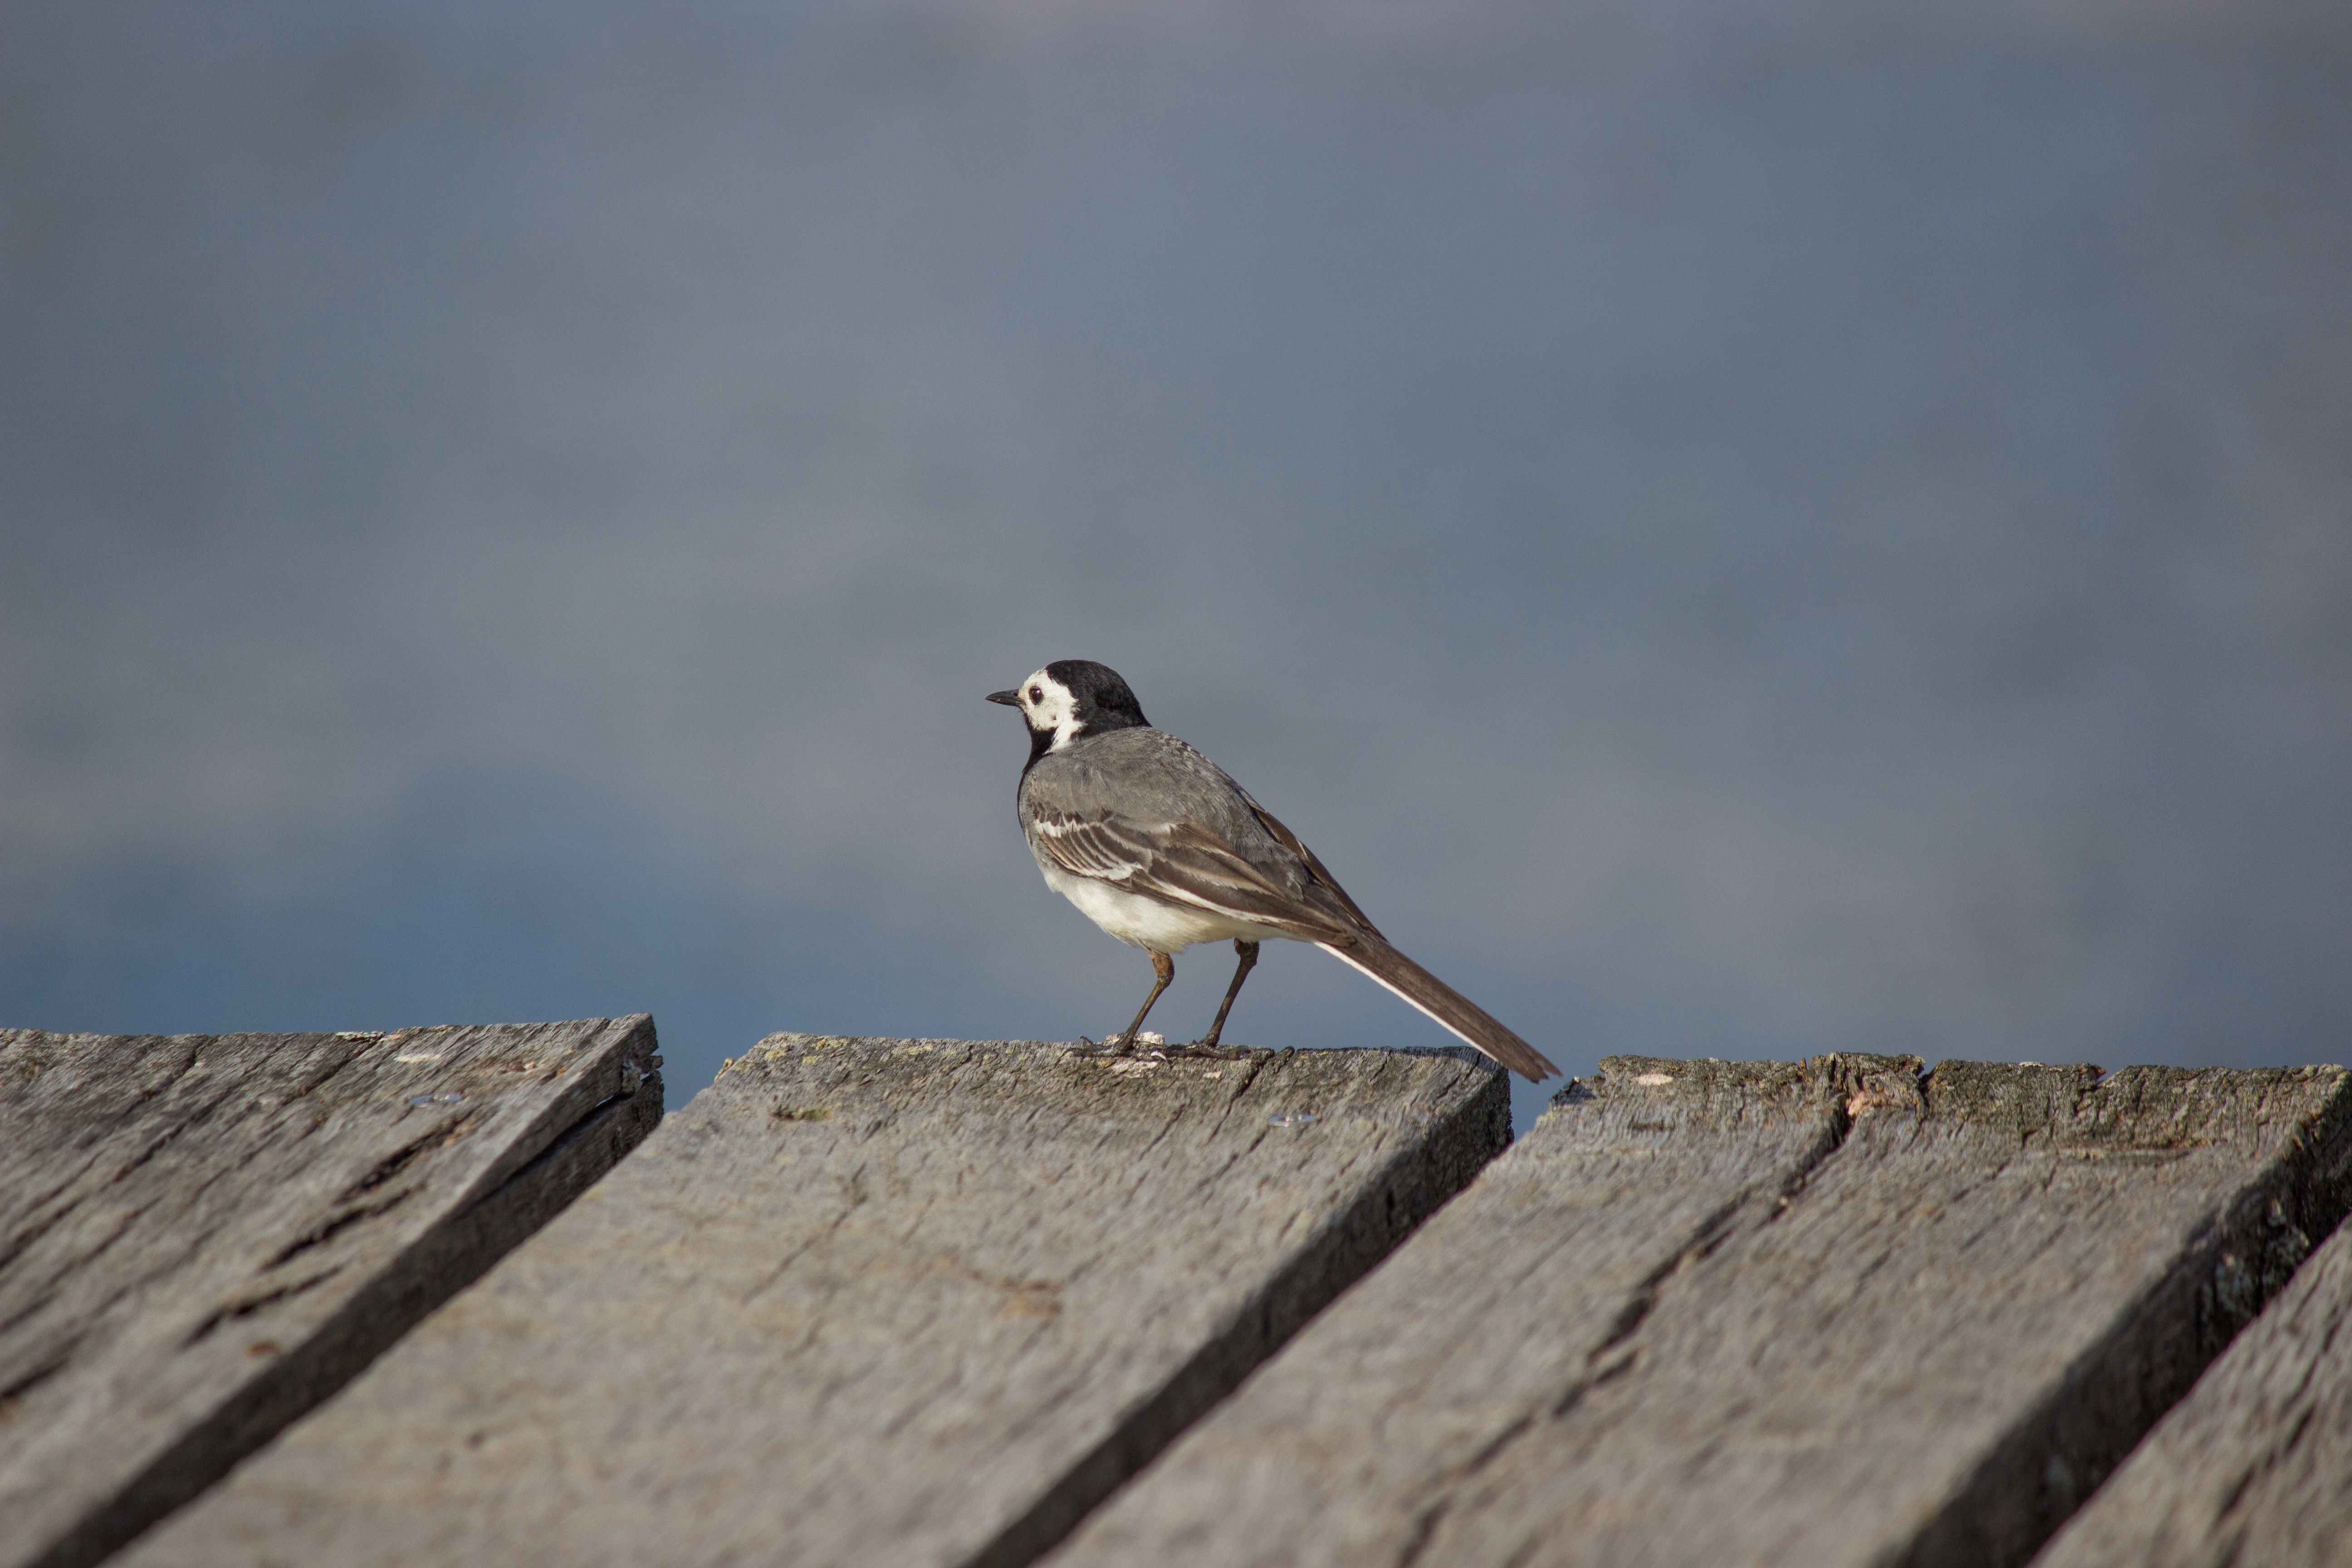
nature, bird, wing, lake, pond, wildlife, beak, contrast, fauna, plumage, stalk, songbird, wetland, vertebrate, sparrow, moorland, shorebird, swallow, nature conservation, nature reserve, white wagtail, motacilla alba, wippschwanz, bog lake, old world flycatcher, perching bird